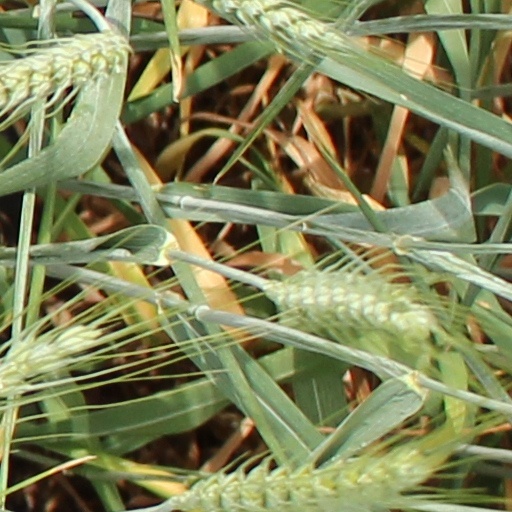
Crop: wheat